Where They Create

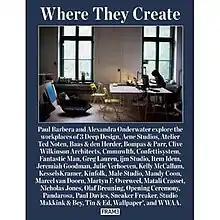
First edition cover

Where They Create is a book by photographer Paul Barbera and writer Alexandra Onderwater, published by FRAME in 2011. It documents over thirty creative studios from all around the world and covers a wide variety of professions, including painters, sculptors, designers, architects, and advertisers. New York City-based photographer Paul Barbera has a background shooting interiors for such magazines as Elle Decor and Vogue Living Paul created the book to give readers an insight into the inspiring spaces of creative professionals. All the studios are shot using only natural light and rarely contain human subjects. The book features alternate front covers for each different creative and is available all over the globe.